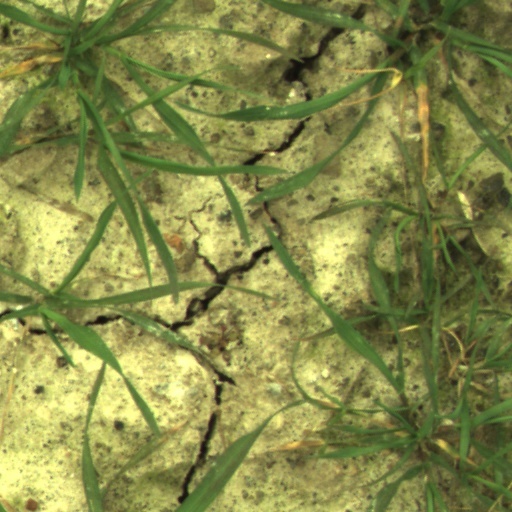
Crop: wheat